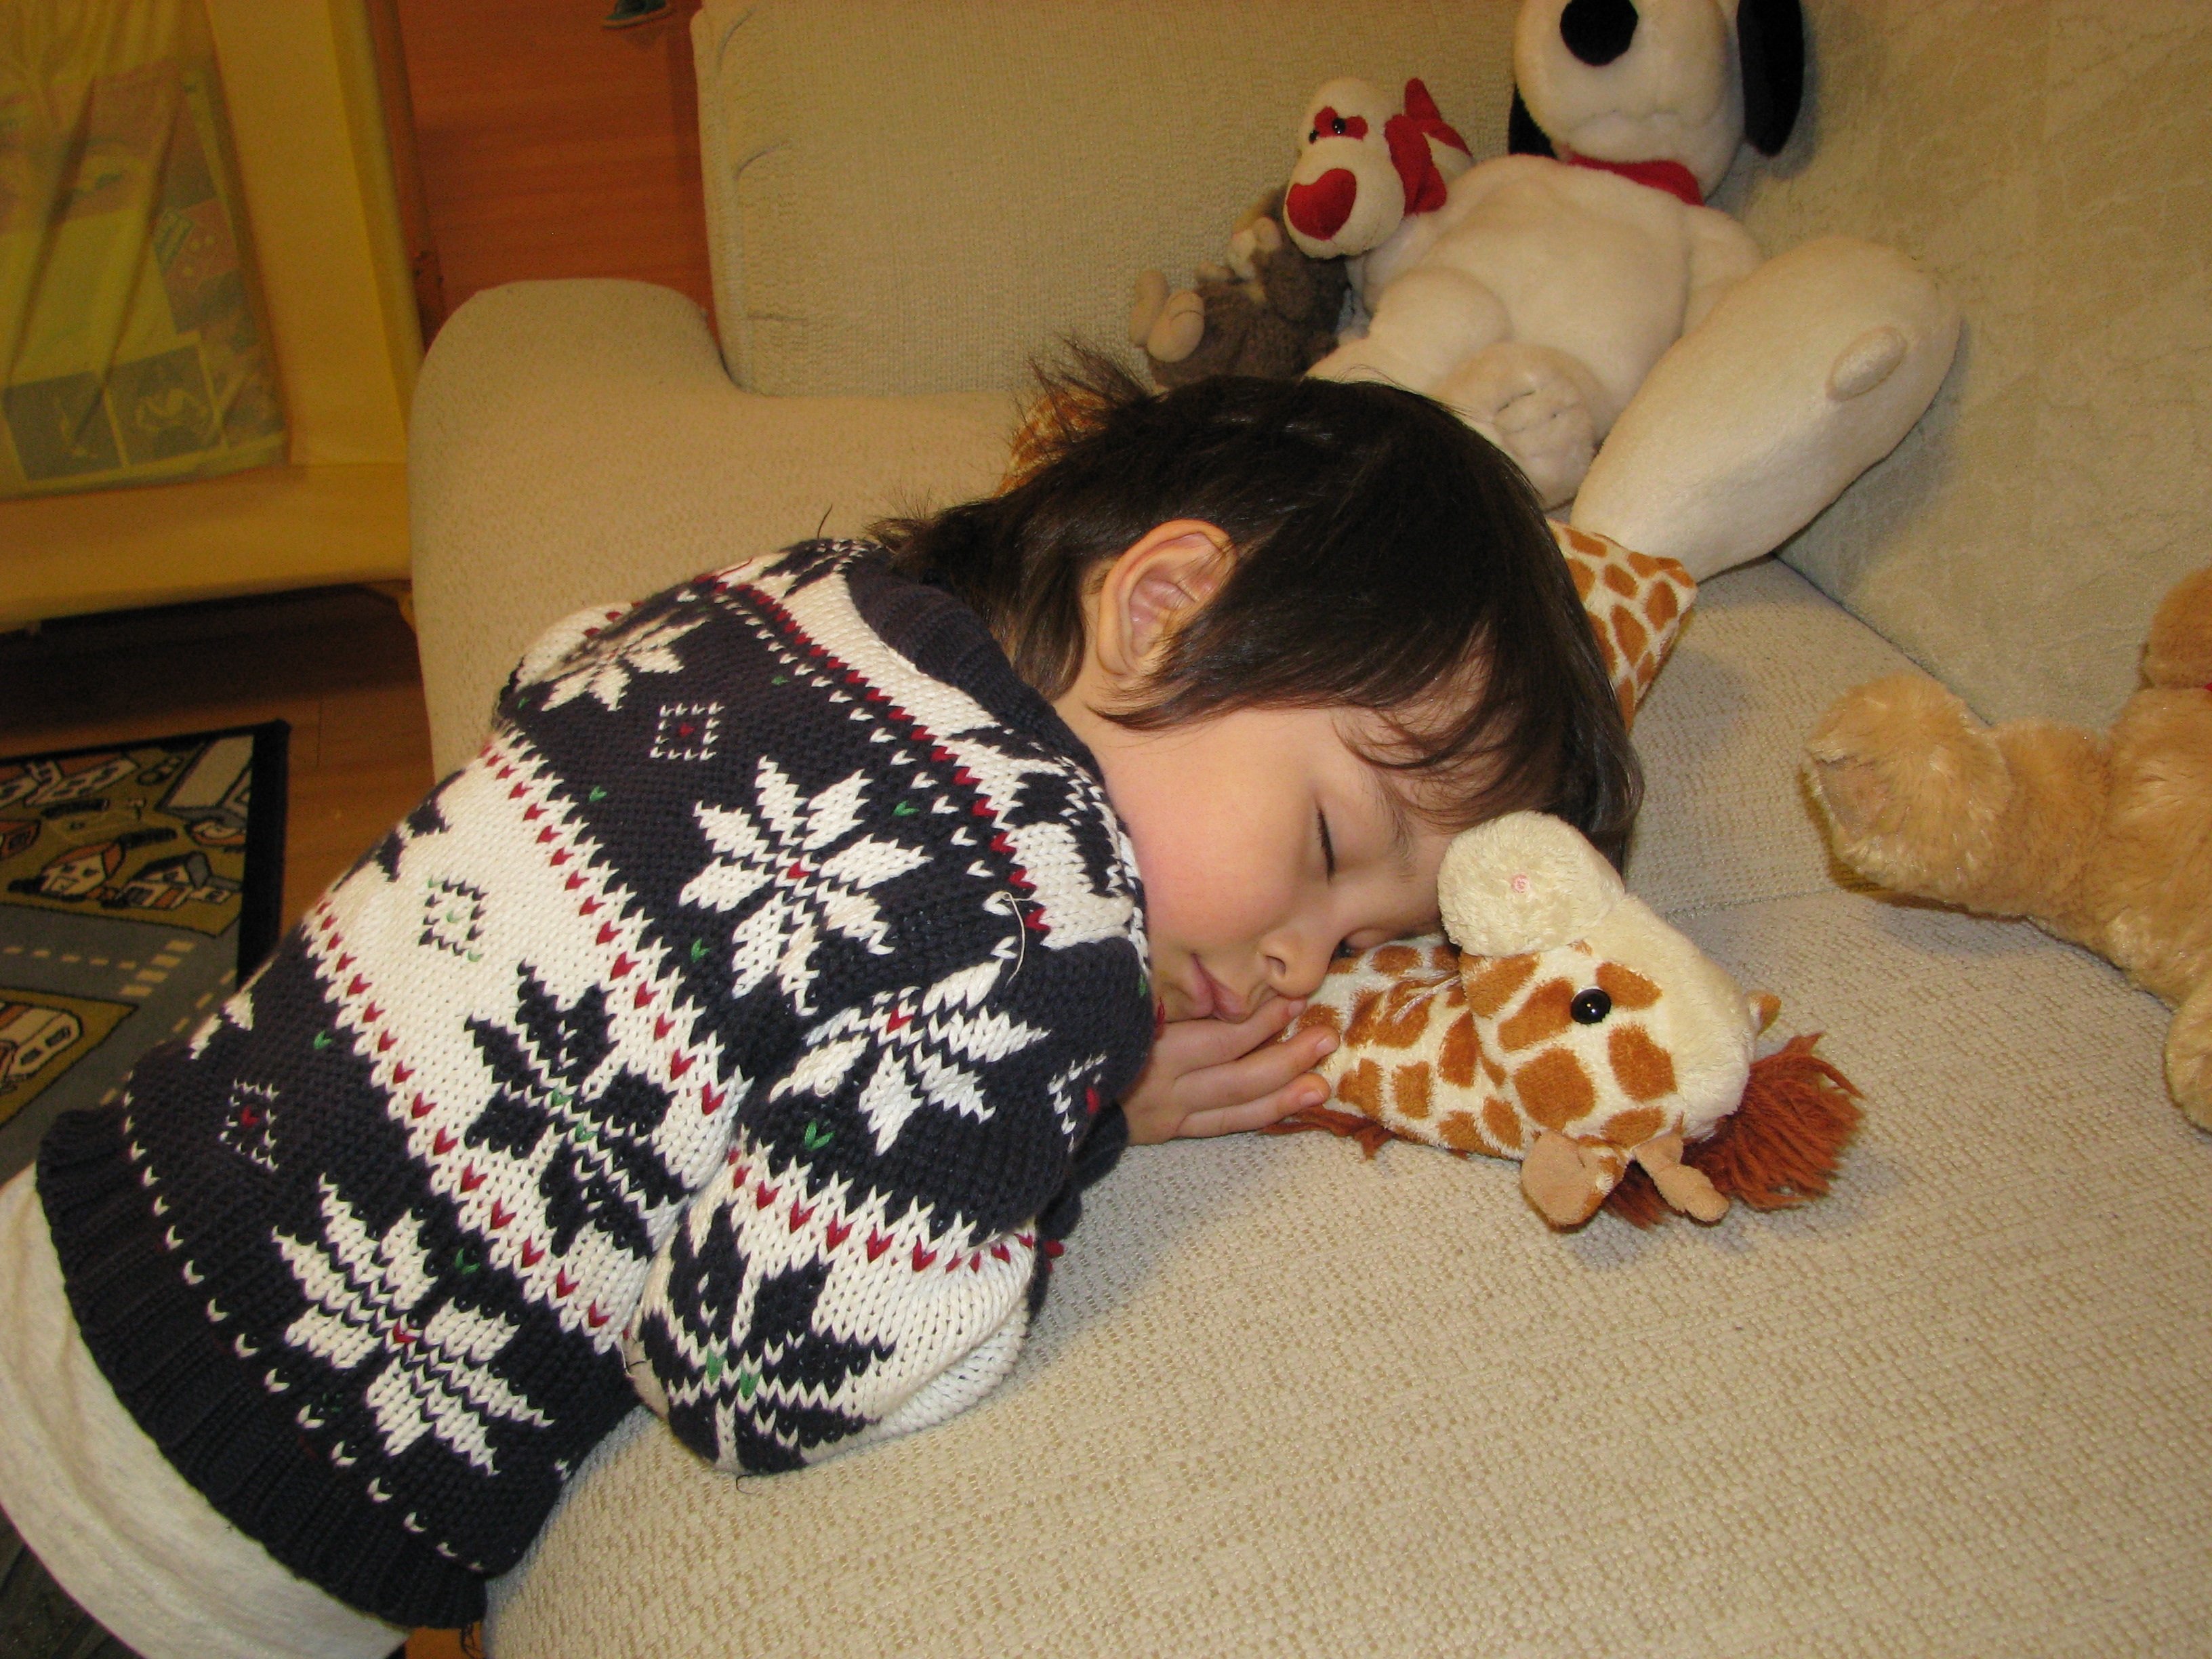
boy, kid, cute, leg, cat, sleeping, child, nap, son, art, sleep, innocent, infant, skin, tired, resting, interaction, human positions, human action